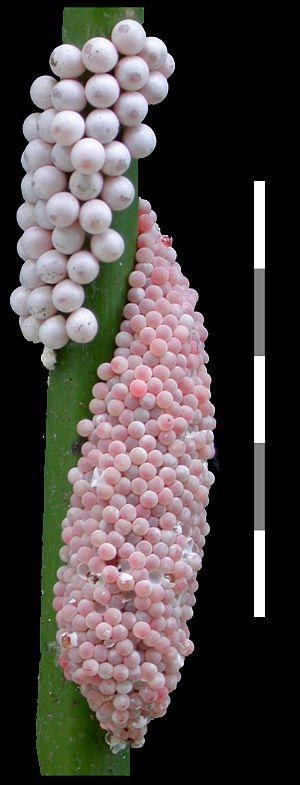
Pomacea insularum, dénommé « island applesnail » par les anglophones est une espèce de gros escargot aquatique operculé de la famille des Ampullariidae.